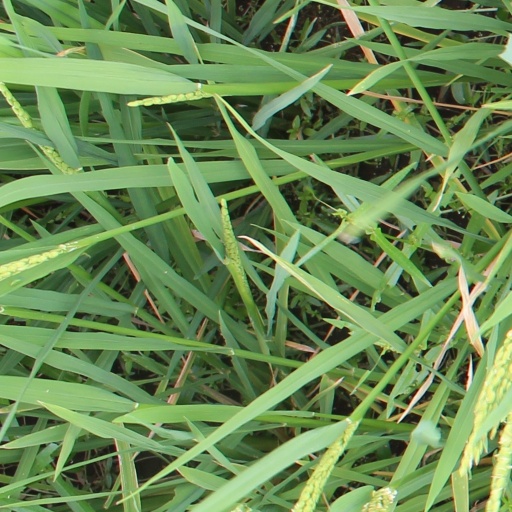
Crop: rice